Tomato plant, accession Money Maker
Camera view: tilt-top (135 deg); turntable rotation: 90 degrees
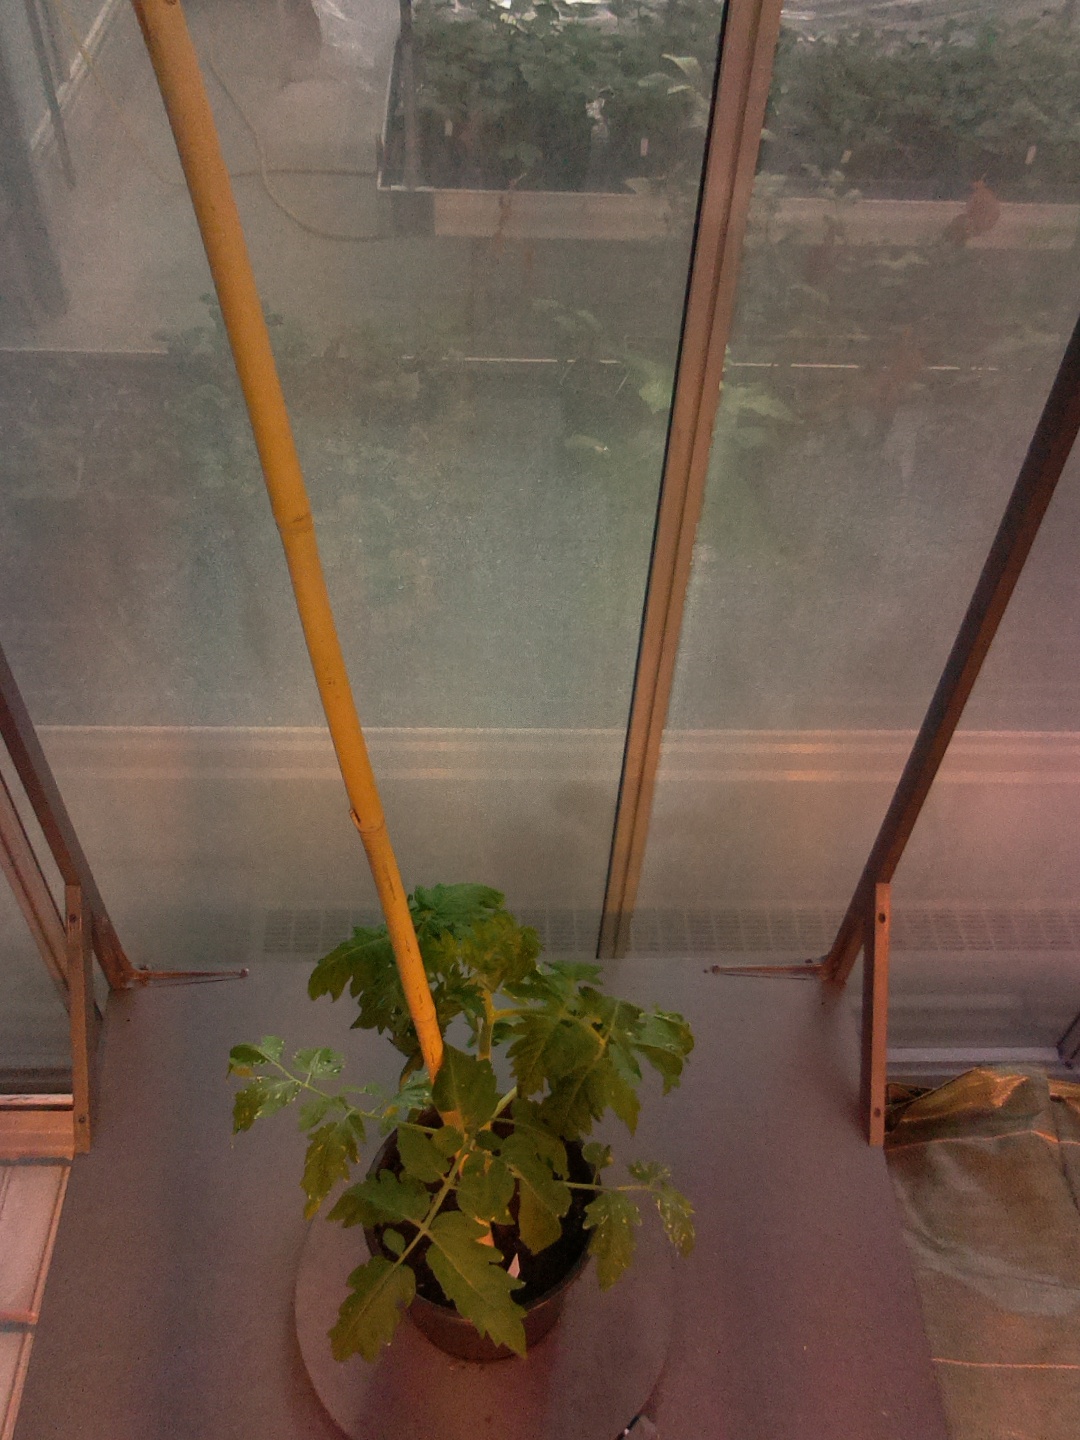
BBCH growth stage 14: 8 of true leaves visible